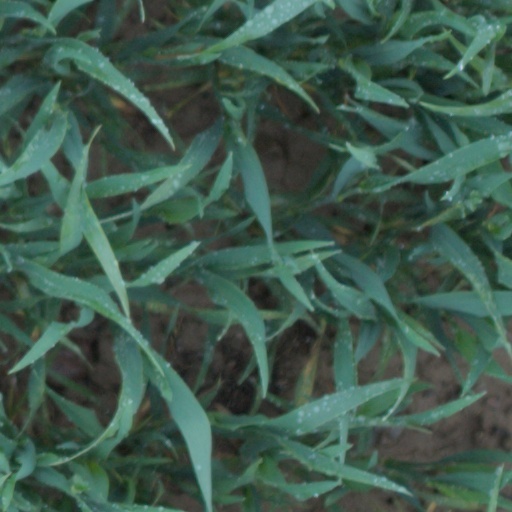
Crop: wheat